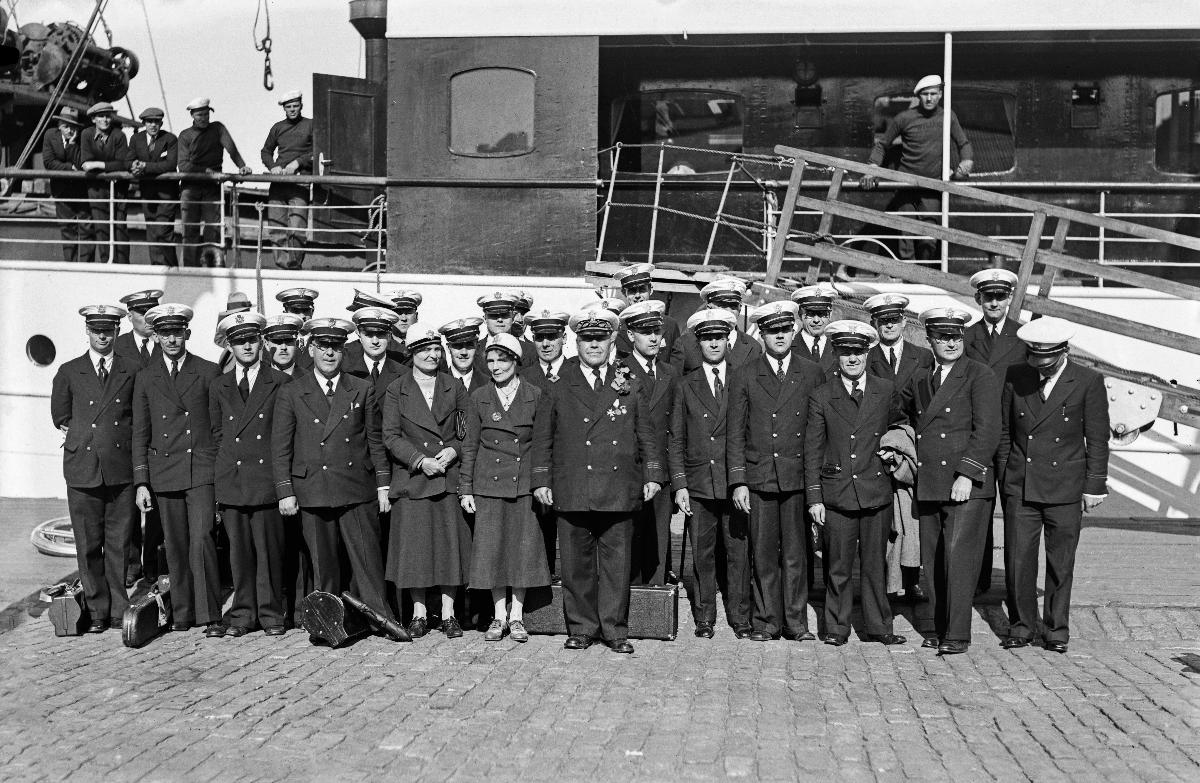
Amerikansuomalaiset saapuvat Helsinkiin s/s Lancastrialla
Amerikafinländare anländer till Helsinfors med s/s Lancastria; American Finns arrive in Helsinki with s/s Lancastria
sisällön kuvaus: Amerikansuomalaiset saapuvat Helsinkiin s/s Lancastrialla 9.6.1931. Suomi-soittokunta, kuvan keskellä orkesterinjohtaja Mr. Jacobson. content description: American Finns arrive in Helsinki with s/s Lancastria 9.6.1931. Suomi Orchestra with its leader Mr. Jacobson. innehållsbeskrivning: Amerikafinländare anländer till Helsinfors med s/s Lancastria 9.6.1931. Suomi-orkestern, i mitten orkesterledare Mr. Jacobson.
Kuvaaja: Sundström, Hugo, kuvaaja
Vuosi: 1931
Paikka: Suomi, Uusimaa, Helsinki
Aiheet: satamat; alukset; siirtolaiset; amerikansuomalaiset; HBL; harbours; watercrafts; migrants; Finnish Americans; american finns; emigrants; immigrants; ships; hamnar; farkoster; migranter; amerikafinländare; hamn; fartyg; emigranter